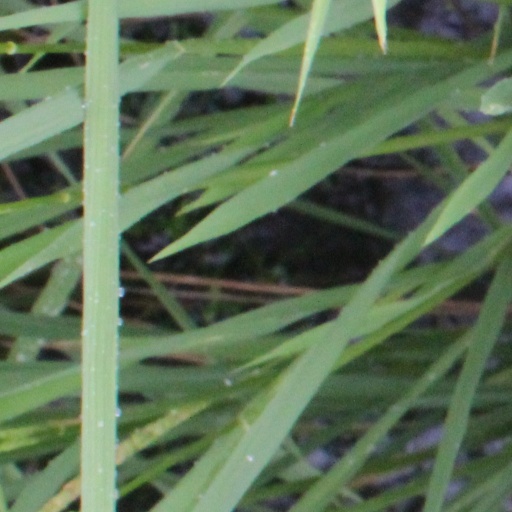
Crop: rice